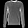
Label: Pullover